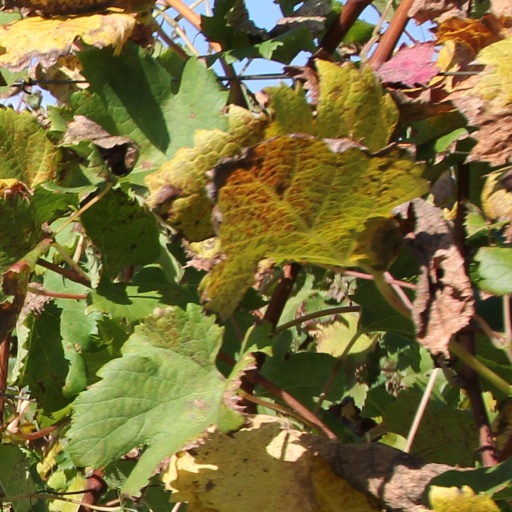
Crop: grape